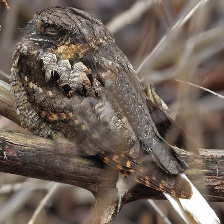
Species: EASTERN WIP POOR WILL
Scientific name: ANTROSTOMUS VOCIFERUS